Chimoio

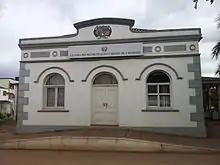
Municipal Council of Chimoio

The change in name from Vila Pery to Chimoio took place on 12 June 1975, during the public rally of the first President of independent Mozambique - Samora Moisés Machel - on his journey from the Rovuma to the Maputo. One of the most visible marks of this period of fighting for independence is the Praça dos Heróis (Heroes’ Square). An impressive mural was painted depicting the various episodes in Mozambican history, with emphasis on becoming independent from Portugal.